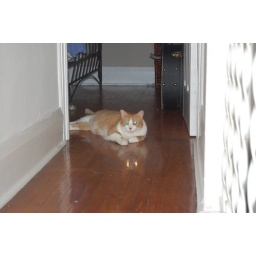
sitting in the door to my roommate's bedroom - all innocent...